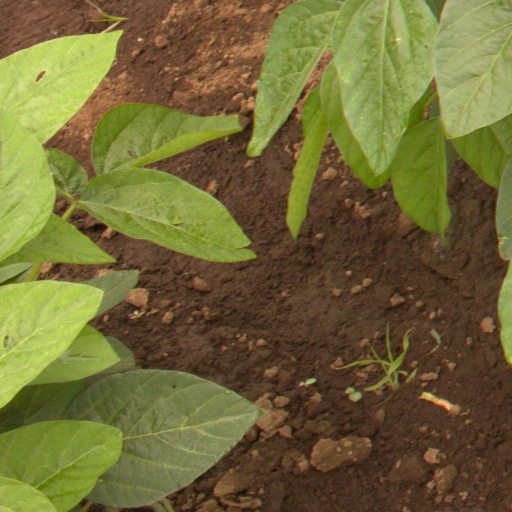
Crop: soybean